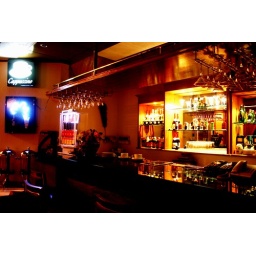
The Mosque is near but the road is icy, the bar is far away but I will walk carefully